Samawah

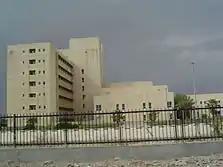
Samawah General Hospital

Samawah's medical facilities have improved greatly since 2003. The renovation of the central hospital with the aid of Japanese development funds has resulted in an improvement in medical provision for the residents of the province. New facilities, such as an MRI scanner, have been added to the existing medical units.